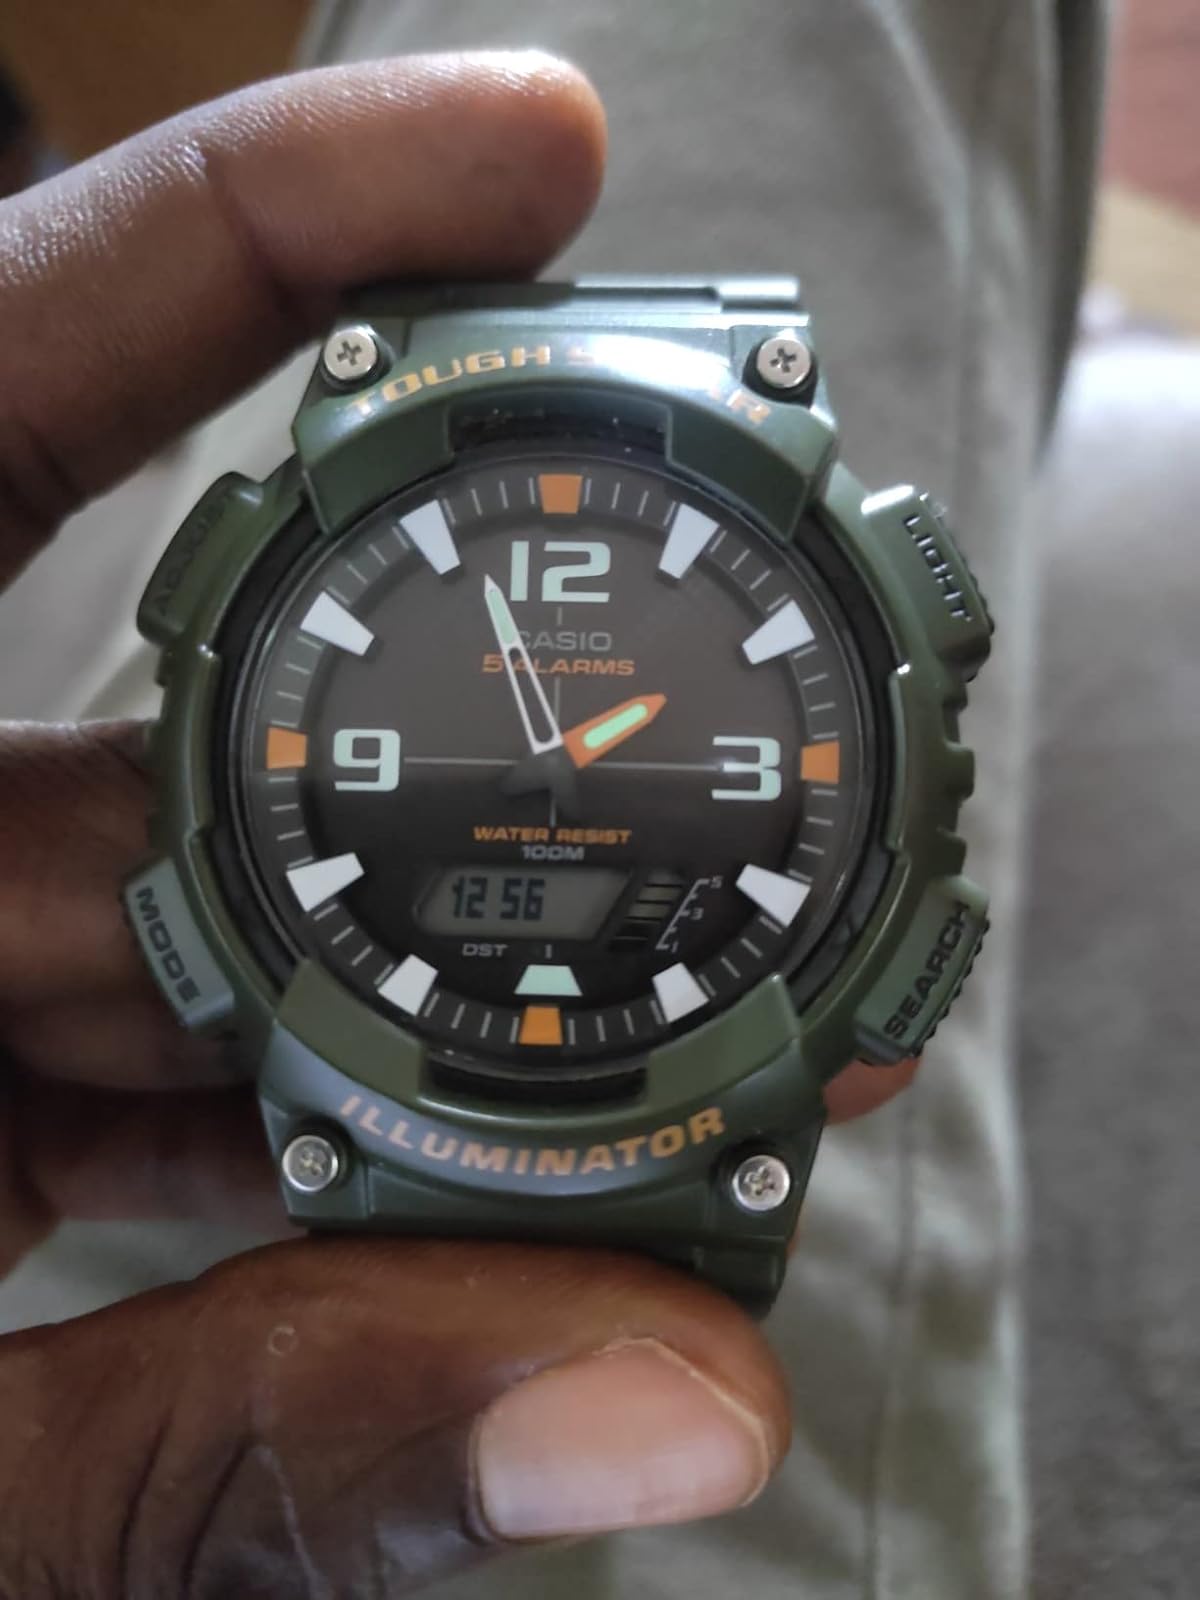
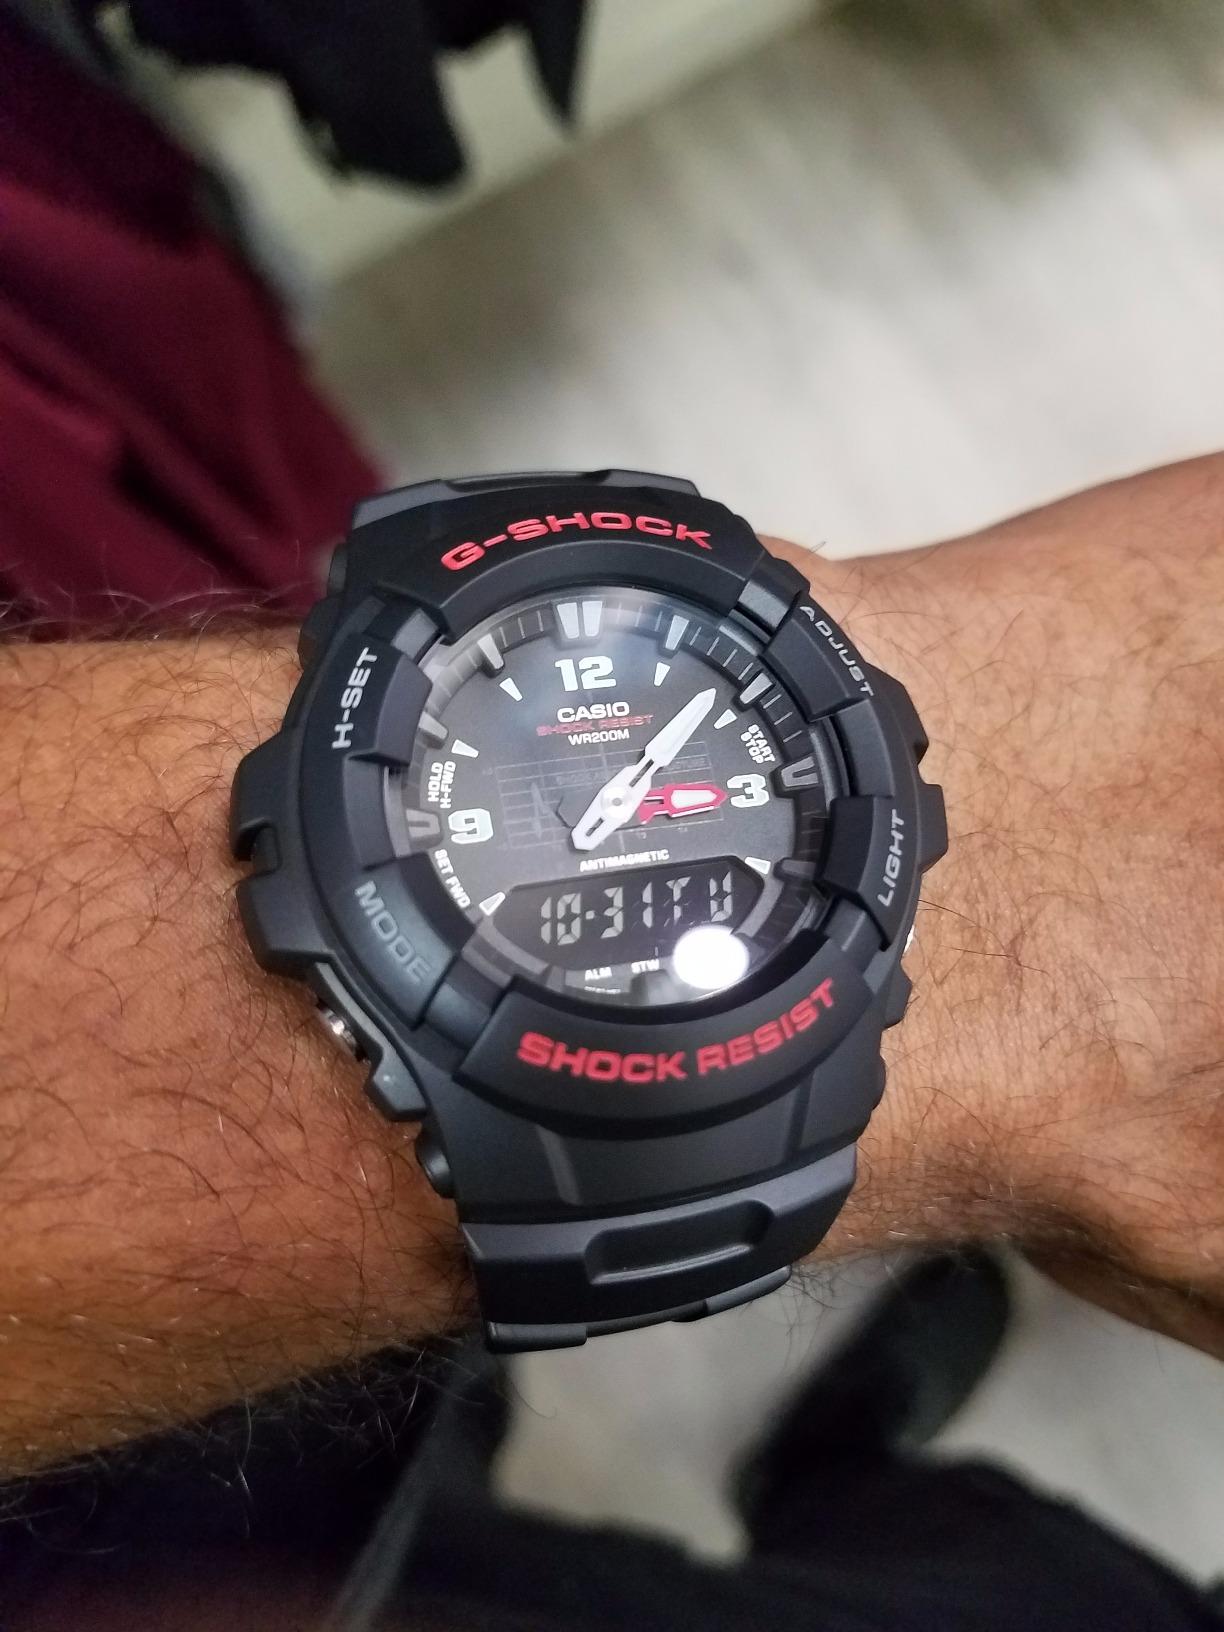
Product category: accessories_watch
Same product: no